Litter

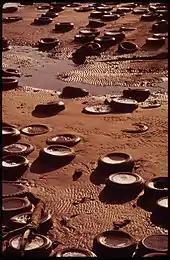
These car tires were discarded on the Middle Branch of Baltimore Harbor in this photo from 1973. Tire dumping is still a concern today and could be reduced by tire recycling.

Hazardous materials encapsulated within tires and other items of illegally dumped rubbish can leach into water sources, contaminate the soil and pollute the air.